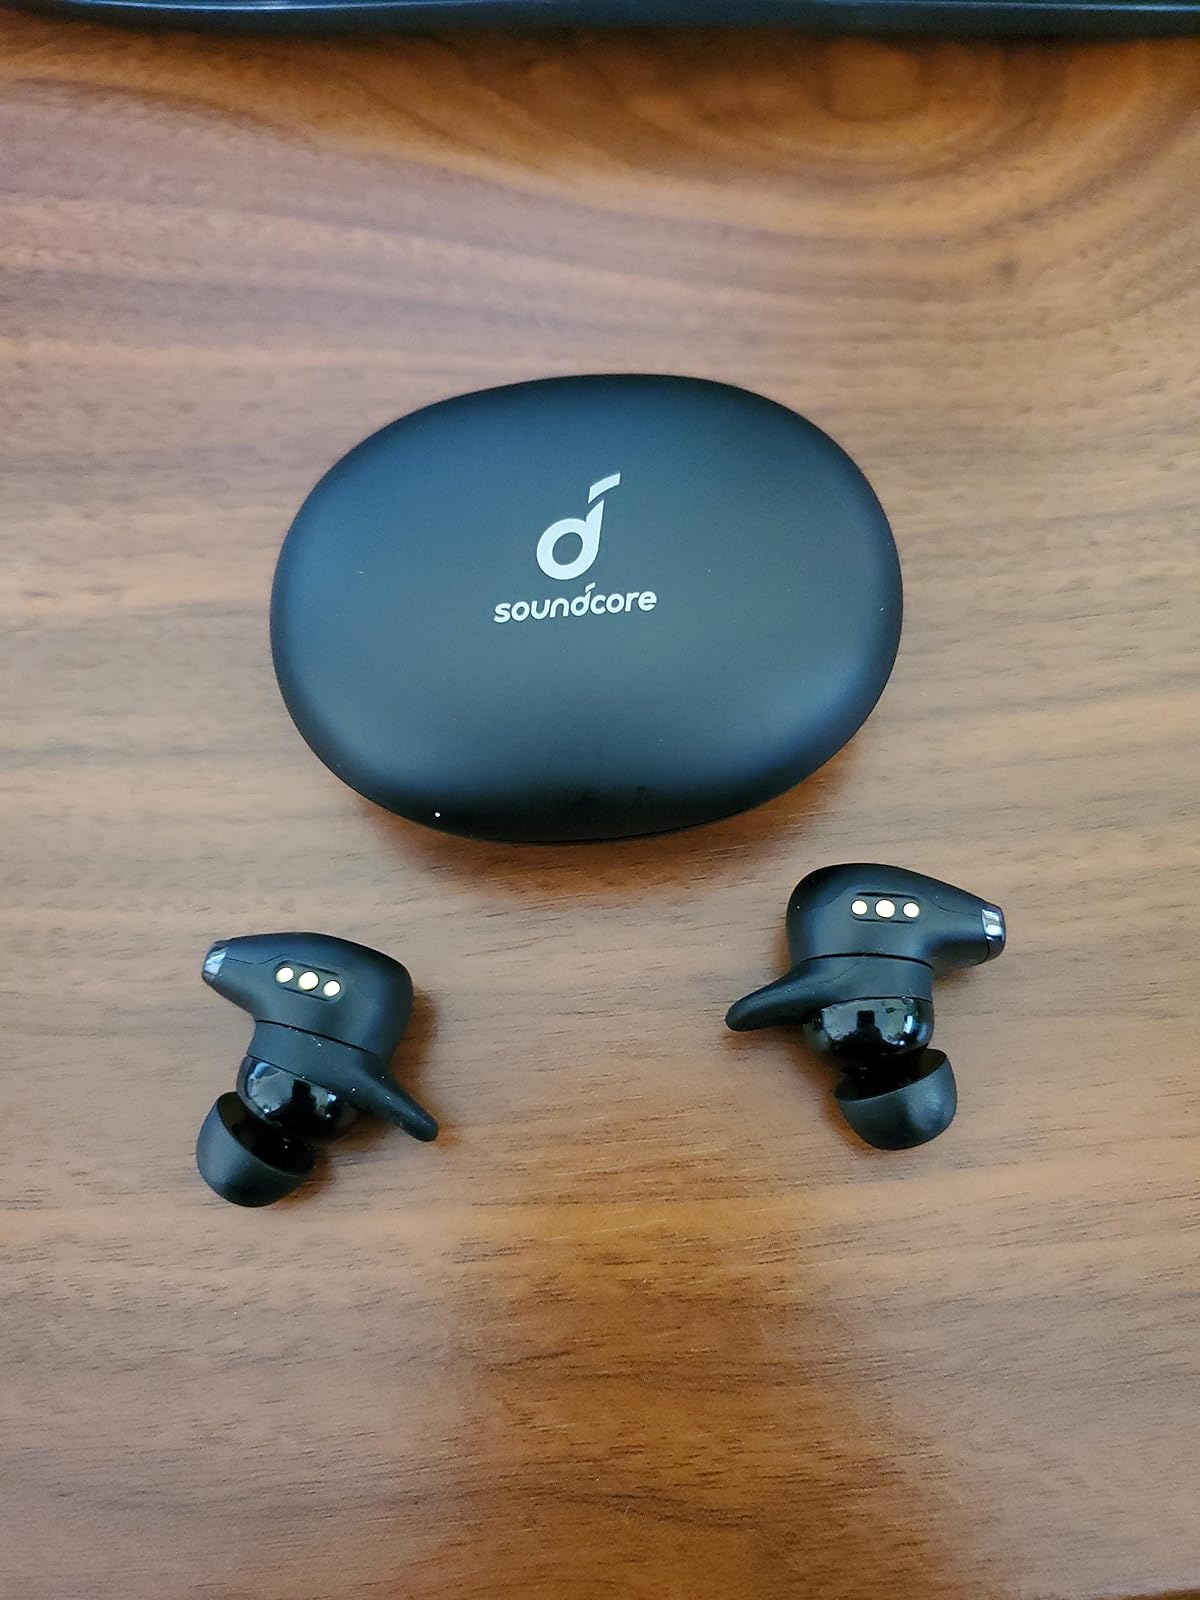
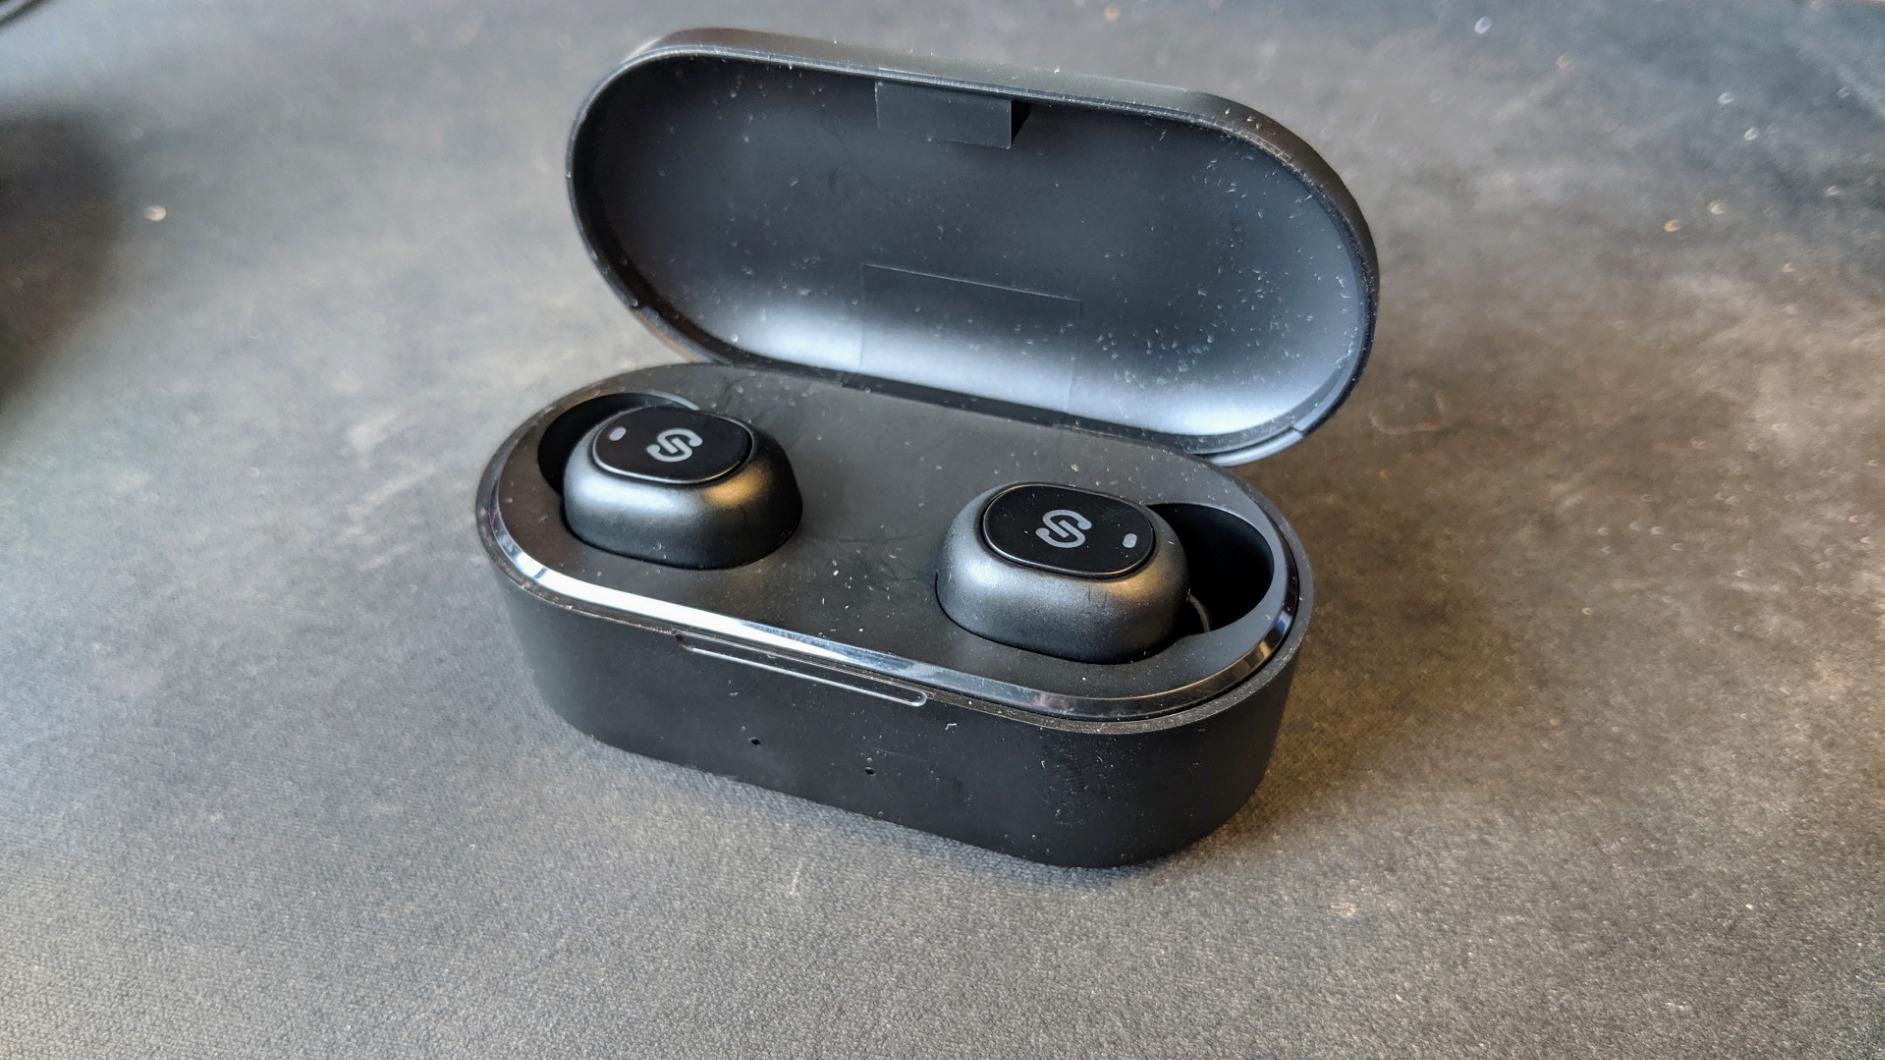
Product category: earbuds
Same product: no